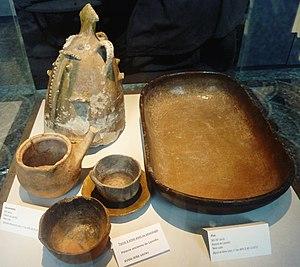
Poteries provenant du secteur de Lanveur en Lannilis et datant des XVIIIe et XIXe siècles (Musée du Léon de Lesneven).
Lesneven [lɛsnəvɛ̃] est une commune du département du Finistère, en région Bretagne.
Plouvien [pluvjɛ̃] est une commune du département du Finistère, dans la région Bretagne, en France. Située à seulement 17 km au nord de Brest et à 10 km au sud des plages de la Mer d'Iroise, proche de l'Aber Benoît et peu éloigné de l'Aber-Wrac'h, cette commune possède un emplacement géographique privilégié qui a su attirer de nombreux habitants ces dernières années. Le maire de Plouvien, Christian Calvez a récemment été élu président de la communauté de communes de Plabennec et des Abers. Plouvien bénéficie d'une image écologique vis-à-vis de ses voisins notamment en raison de l'implantation d'une centrale éolienne au nord de la commune. Les habitants de Plouvien sont appelés les Plouviennois.
Lannilis est une commune du département du Finistère, dans la région Bretagne, en France. Située sur la côte nord du département, à 25 km de Brest, son territoire est inséré entre deux abers, l'Aber-Benoît au sud-est et l'Aber-Wrac'h au nord-est, qui s'ouvrent sur la Manche et l'océan Atlantique.